Milwaukee Road

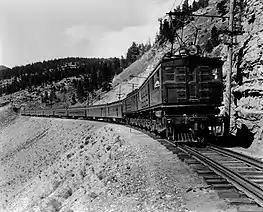
An EF-1 boxcab hauling the "Olympian" through Montana Canyon in 1925

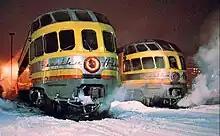
Two Skytop Lounges in their fourth Milwaukee Road paint scheme, matching Union Pacific colors

Operating conditions in the mountain regions of the Pacific Extension proved difficult. Winter temperatures of in Montana made it challenging for steam locomotives to generate sufficient steam. The line snaked through mountainous areas, resulting in "long steep grades and sharp curves". Electrification provided an answer, especially with abundant hydroelectric power in the mountains, and a ready source of copper in Anaconda, Montana. Between 1914 and 1916, the Milwaukee Road implemented a 3,000 volt direct current (DC) overhead system between Harlowton, Montana, and Avery, Idaho, a distance of . Pleased with the result, the Milwaukee electrified its route in Washington between Othello and Tacoma, a further , between 1917 and 1920. This section traversed the Cascades through the Snoqualmie Tunnel, just south of Snoqualmie Pass and over lower in elevation. The single-track tunnel's east portal at Hyak included an adjacent company-owned ski area (1937−1950).